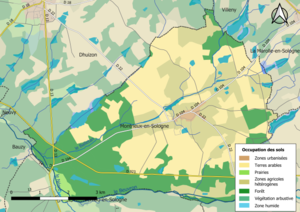
Carte des infrastructures et de l’occupation des sols en 2018 de la commune de fr:Montrieux-en-Sologne (France).
Montrieux-en-Sologne est une commune française située dans le département de Loir-et-Cher, en région Centre-Val de Loire.